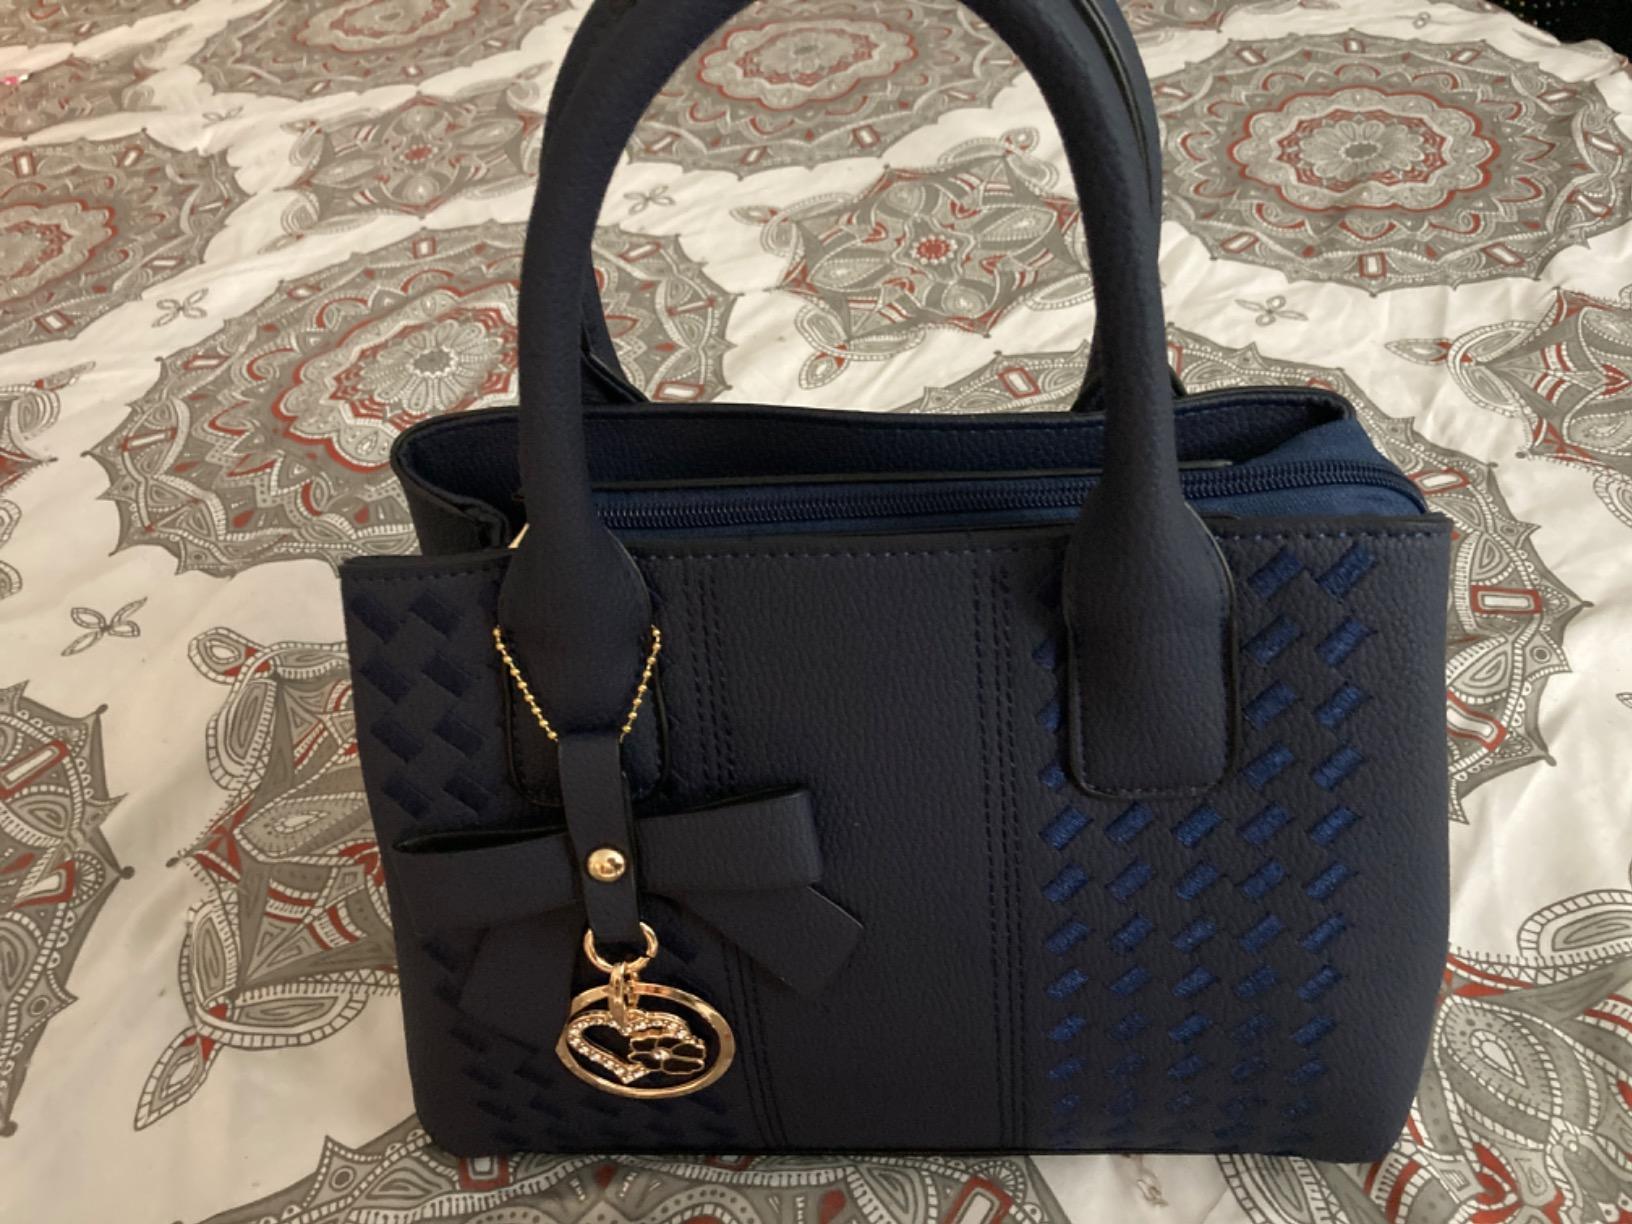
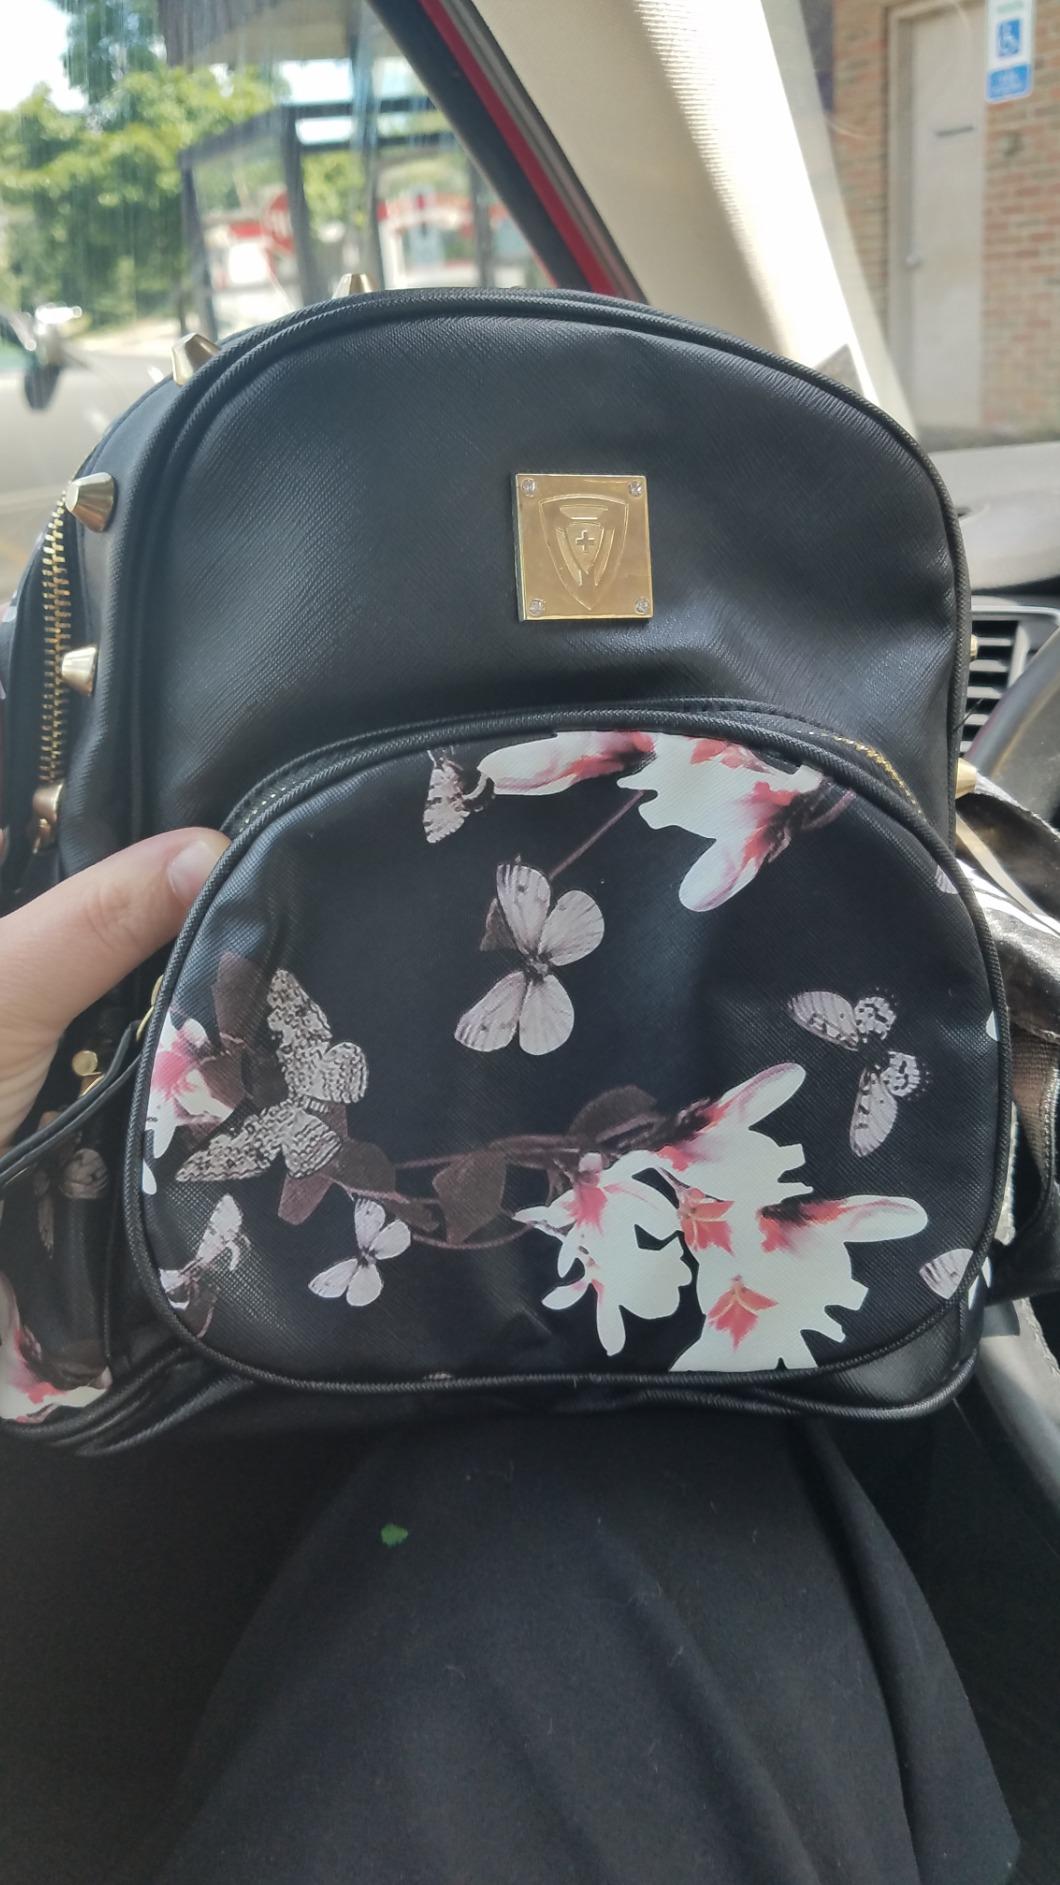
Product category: accessories_handbag
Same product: no